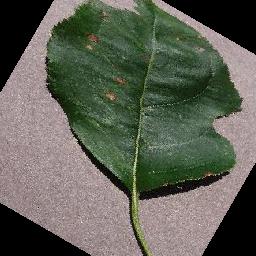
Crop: apple
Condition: black_rot